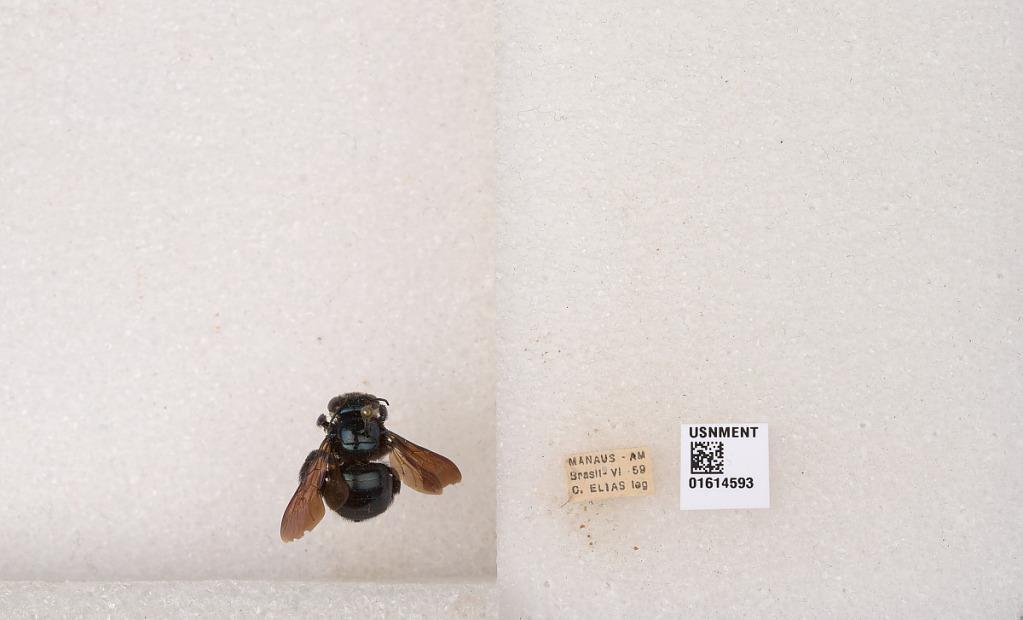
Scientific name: Xylocopa (Schonnherria) muscaria (Fabricius)
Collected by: H. Dyar
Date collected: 1959-6-1
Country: Brazil
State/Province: Amazonas
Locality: Manaus